Italian Parliament

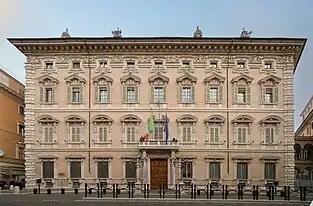
Palazzo Madama, seat of the Senate of the Republic.

The current membership of the Senate of the Republic, following the latest general election.